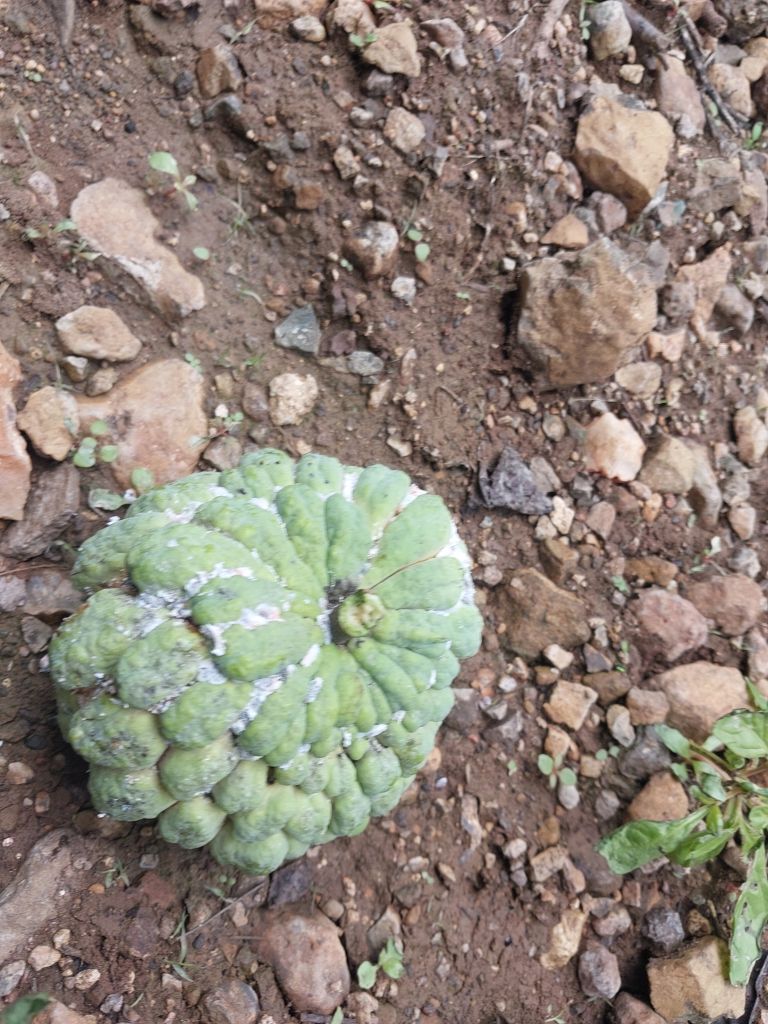
Disease label: Mealy Bug